North St. Paul, Minnesota

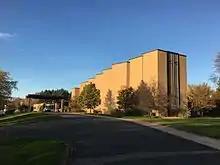
Christ Lutheran Church

Christ Lutheran Church is a member of the Wisconsin Evangelical Lutheran Synod (WELS) in North St. Paul.